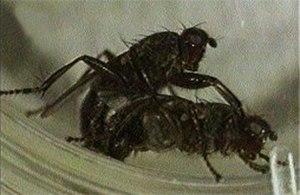
Orygma luctuosum est une espèce d'insectes diptères brachycères de la famille des Sepsidae. C'est l'unique espèce recensée du genre Orygma.